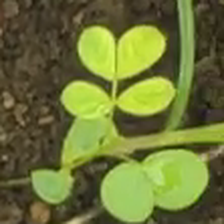
Weed species: Sicklepod_(Senna obtusifolia)